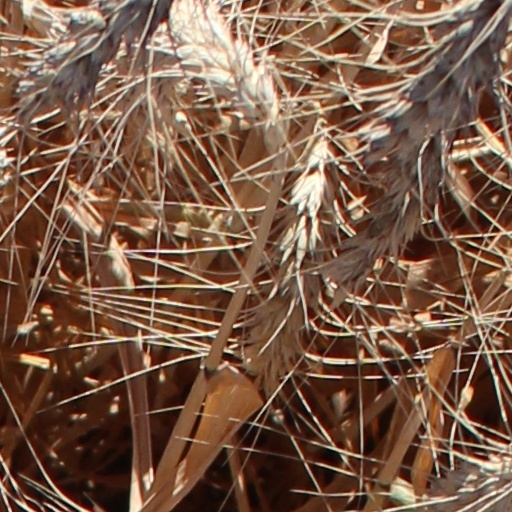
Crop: wheat